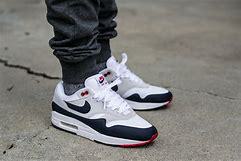
Brand: Nike
Model: Air Max 1 Easyon